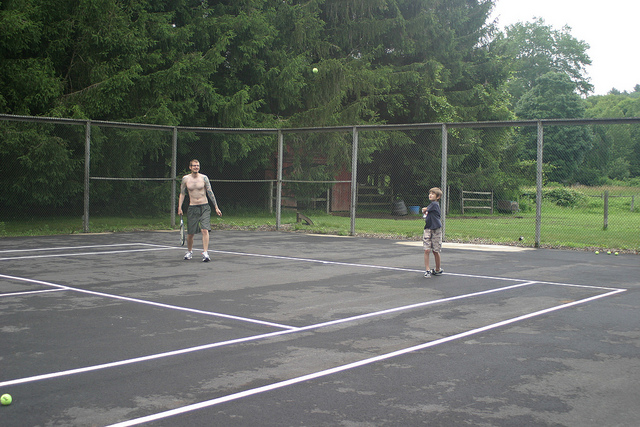
hai người đang chơi tennis ở trong vườn